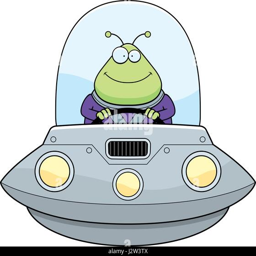
a cartoon illustration of an alien in an ufo smiling